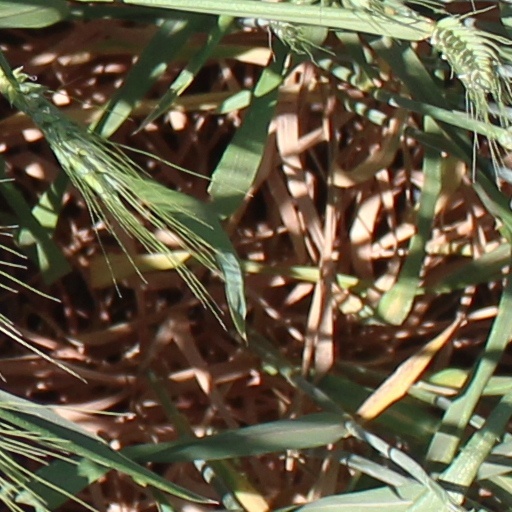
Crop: wheat